Gallipoli campaign

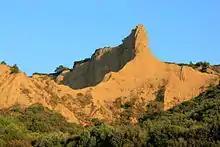
The Sphinx, one of the battlefield's most distinctive physical landmarks

In June, the seaplane carrier arrived and the Entente air effort increased from a squadron to No. 3 Wing RNAS. The 52nd (Lowland) Division also landed at Helles in preparation for the Battle of Gully Ravine, which began on 28 June and achieved a local success, which advanced the British line along the left (Aegean) flank of the battlefield. Sanders credited the defence to two Ottoman officers, Faik Pasa and Albay Refet. On 30 June, the French commander, Henri Gouraud who had earlier replaced Albert d'Amade, was wounded and replaced by his divisional commander, Maurice Bailloud. Between 1 and 5 July, the Ottomans counter-attacked the new British line several times but failed to regain the lost ground. Ottoman casualties for the period were estimated at On 12 July, two fresh brigades from the 52nd Division attacked at the centre of the line along Achi Baba Nullah (Bloody Valley), gained very little ground and lost out of the Royal Naval Division had and French losses were Ottoman losses were about and .